Power Rangers in Space

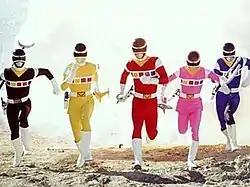
The Space Rangers (sans Silver Space Ranger) transformed.

The Psycho Rangers are five evil Rangers created by Astronema as part of her plans to destroy both the Power Rangers and Dark Specter. After each of them was destroyed in their monster forms, they returned as ghosts where they stalked the Rangers in Secret City. When in their monster forms, the Psycho Rangers were imprisoned in data cards until they came into Deviot's possession in "Power Rangers Lost Galaxy".